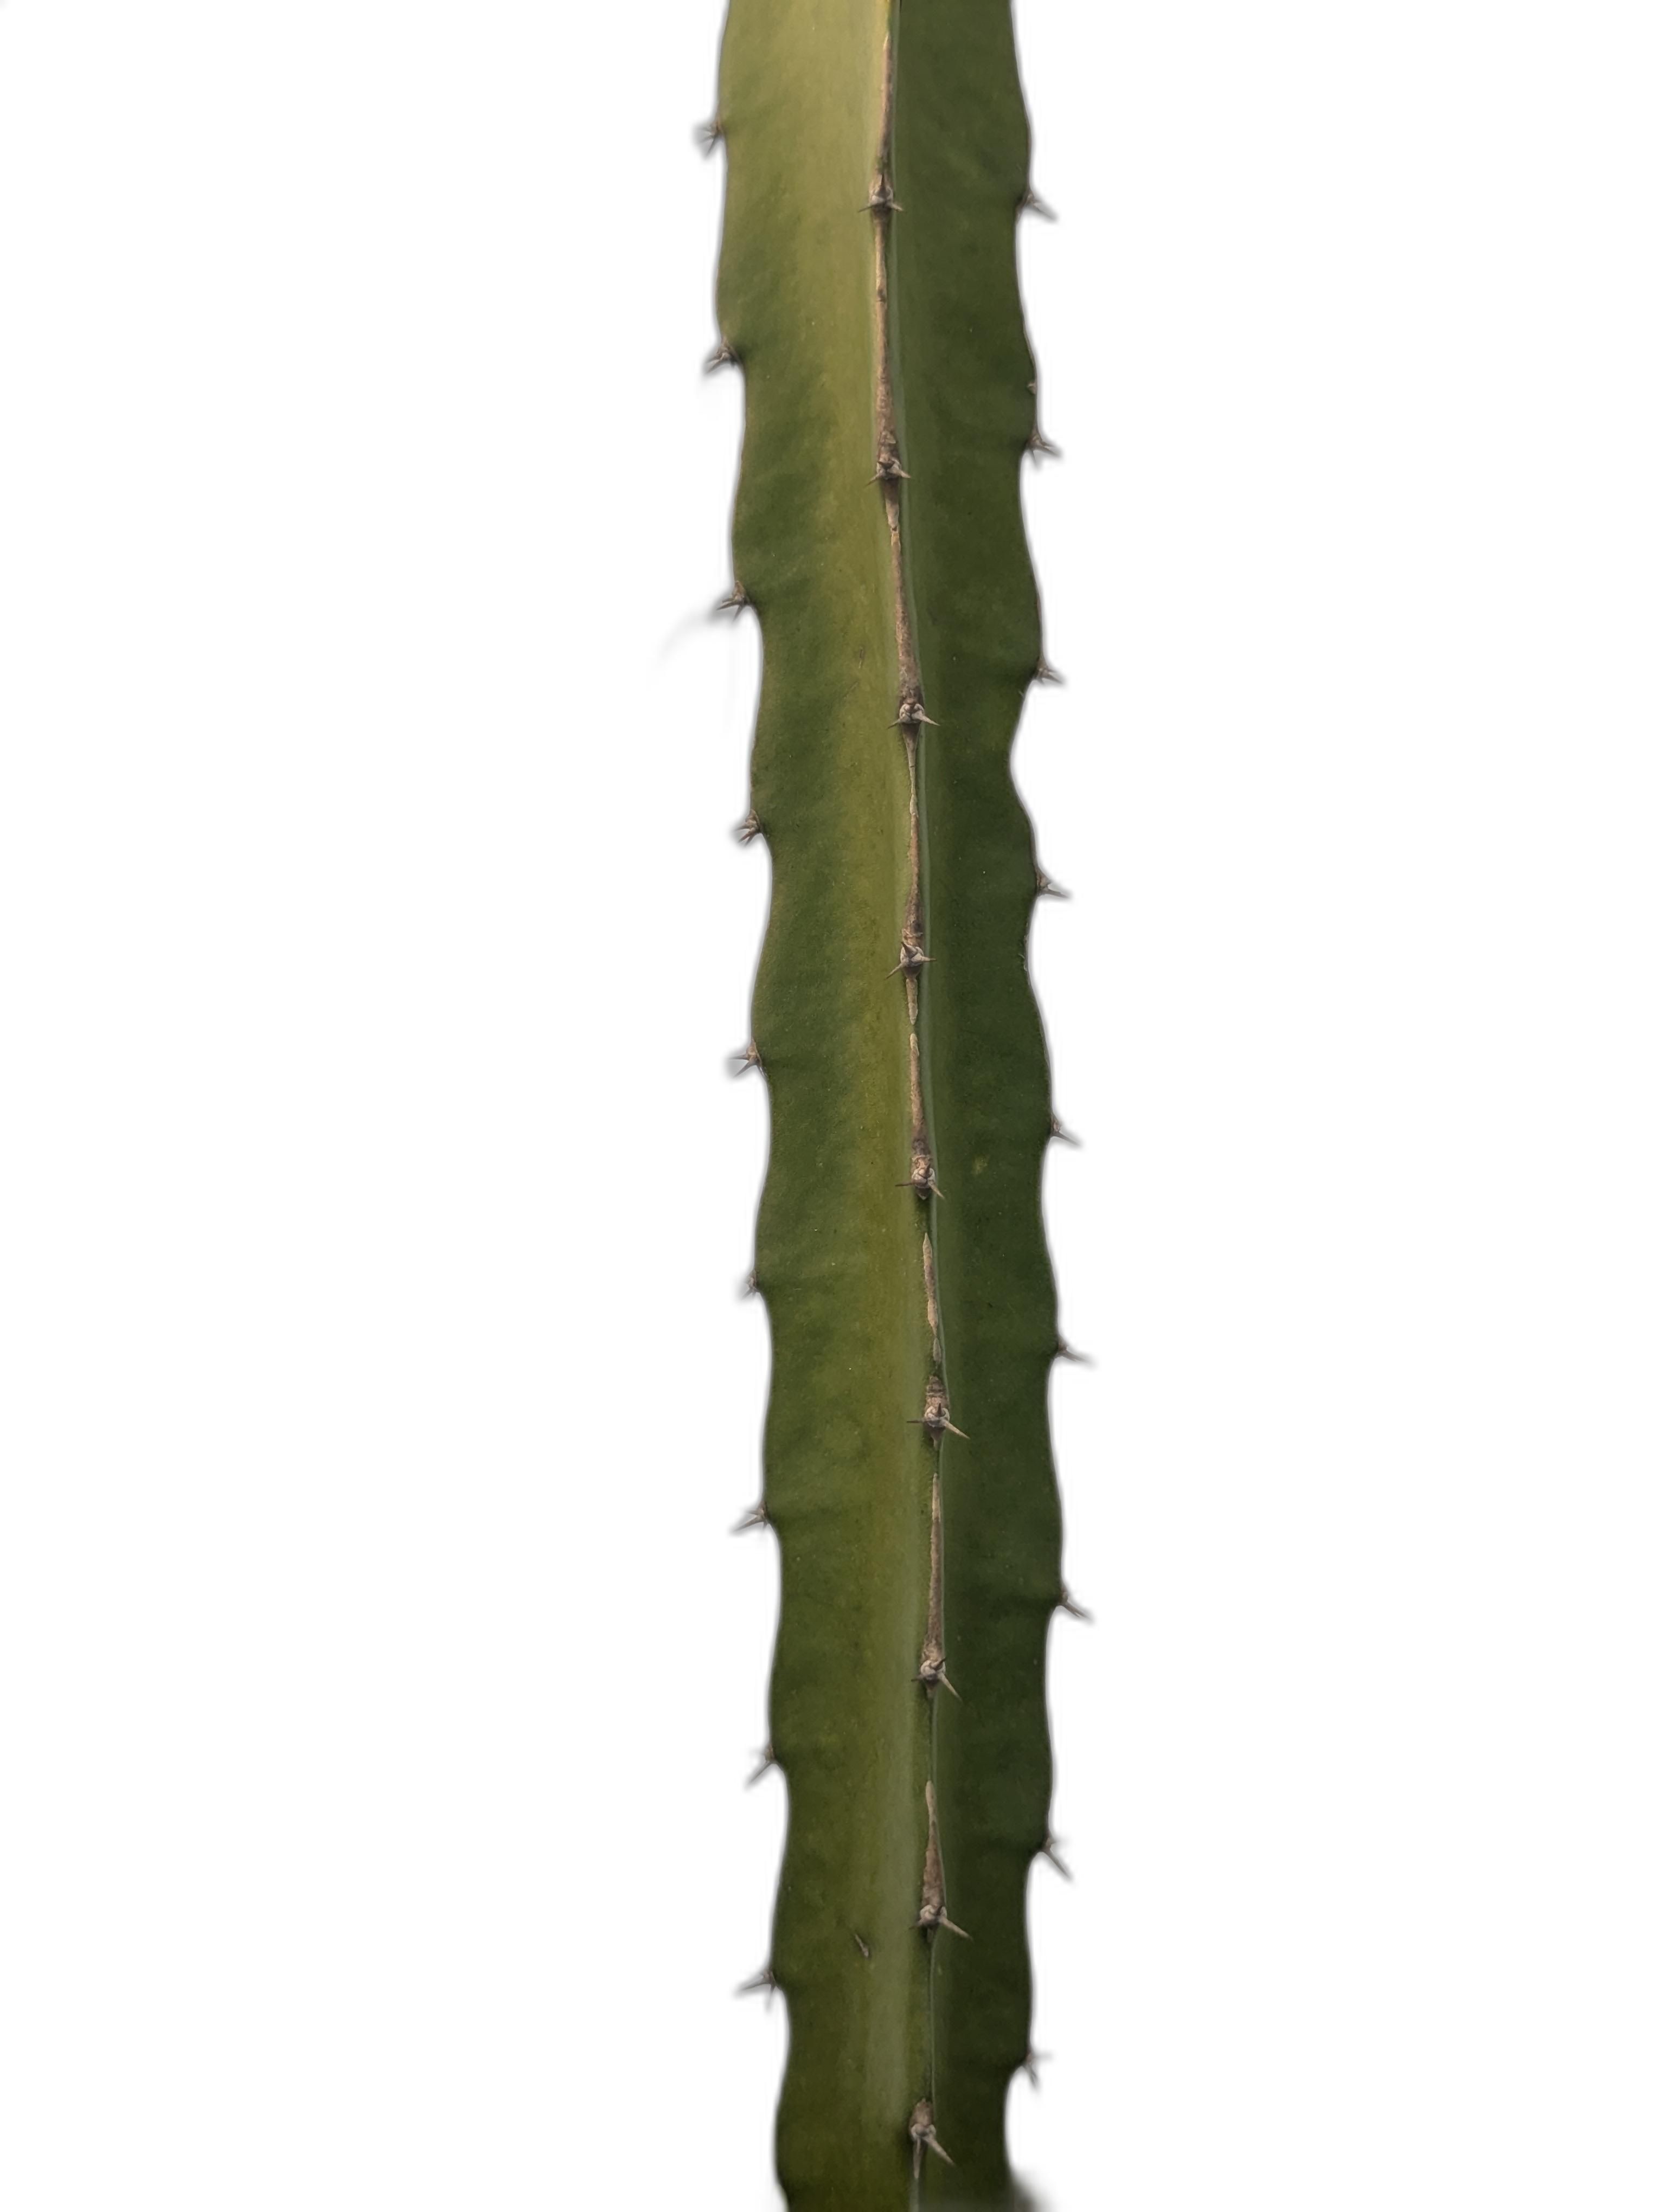
Label: Good leaf